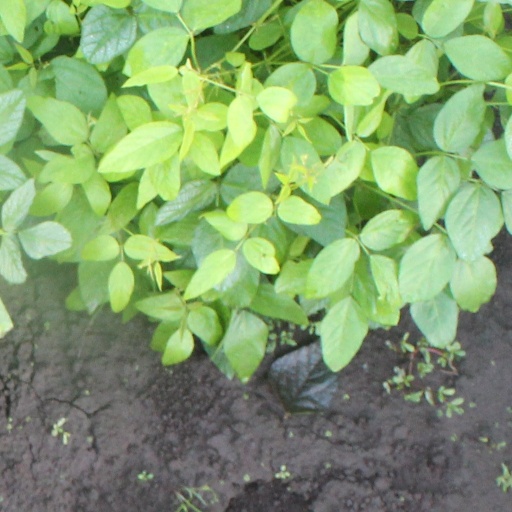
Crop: soybean